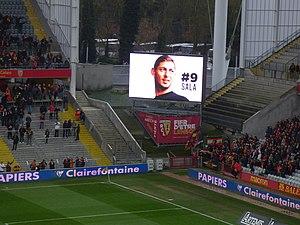
Hommage à Emiliano Sala avant le match RC Lens / FC Metz, comptant pour la vingt-quatrième journée du championnat de France de Ligue 2 2018-2019, le 9 février 2019, au Stade Bollaert-Delelis.